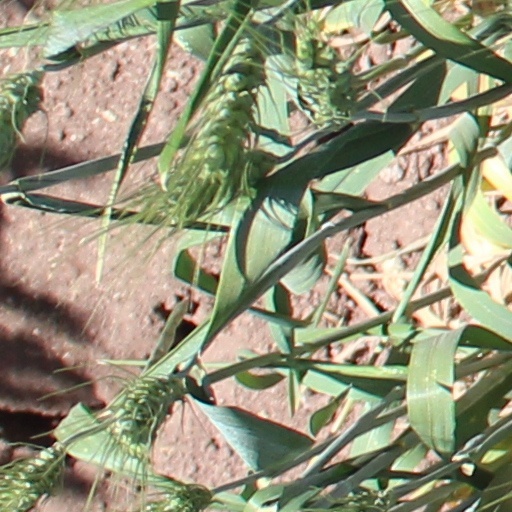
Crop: wheat